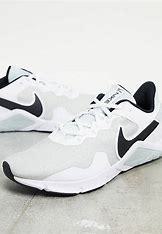
Brand: Nike
Model: Legend Essential 2